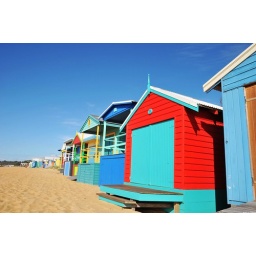
Very colorful, but this side the sand is in yellow color, not the white color.